Assassination Games

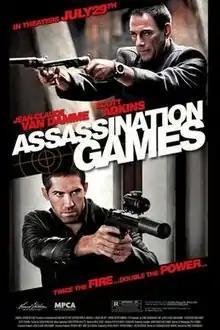
Theatrical release poster

Assassination Games is a 2011 American action thriller film directed by Ernie Barbarash and starring Jean-Claude Van Damme and Scott Adkins with Ivan Kaye as their main antagonist. The film was released in the United States on July 29, 2011.